Triumph Dolomite

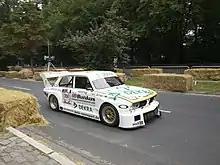
Joachim Bunkus' Triumph Dolomite Race Car

Triumph Dolomites continue to be used in many forms of classic motorsport today, with cars being campaigned on track, hillclimbs, rally stages and autocrosses in the UK, mainland Europe, and Australia, as well as the USA.